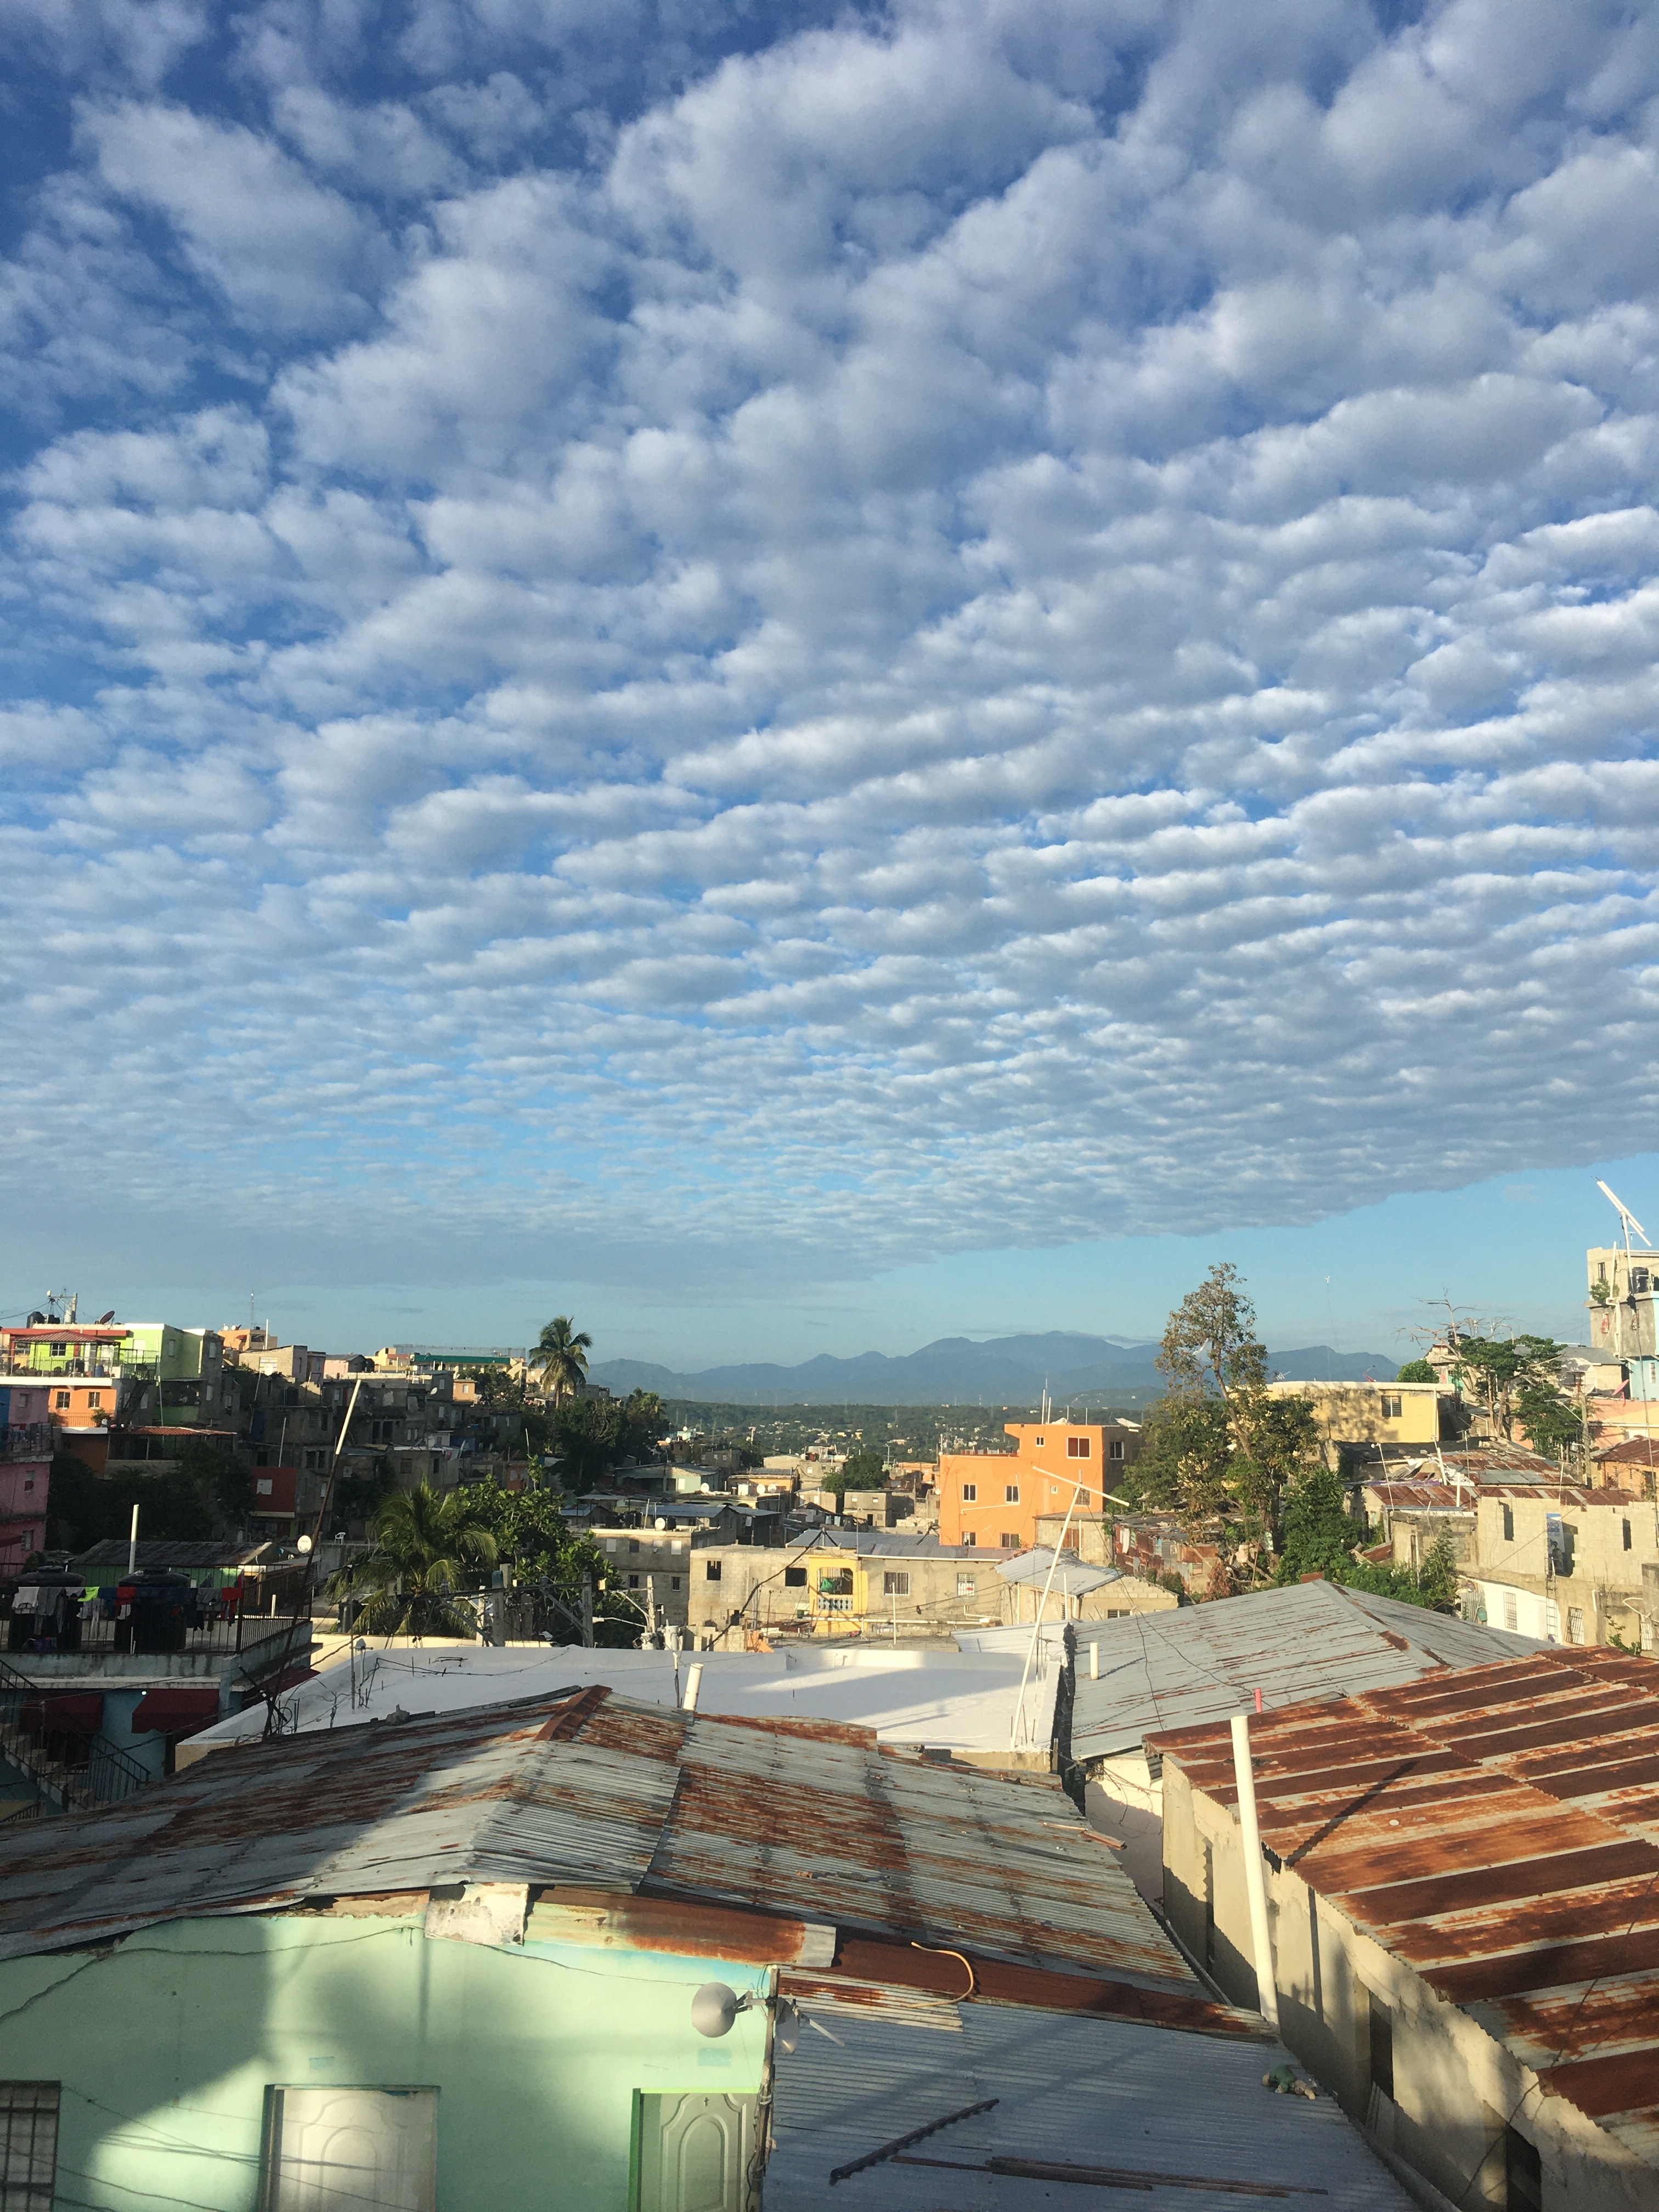
space, hood, ghetto, mobile photo, cloud, sky, atmosphere, daytime, nature, azure, building, tree, sunlight, biome, dusk, neighbourhood, residential area, horizon, landscape, cumulus, morning, summer, urban design, road surface, Tints and shades, city, house, roof, wood, sunset, shade, street light, meteorological phenomenon, suburb, evening, cityscape, winter, home, mixed use, swimming pool, tourism, ocean, vacation, village, apartment, sea, road, skyline, reflection, hill